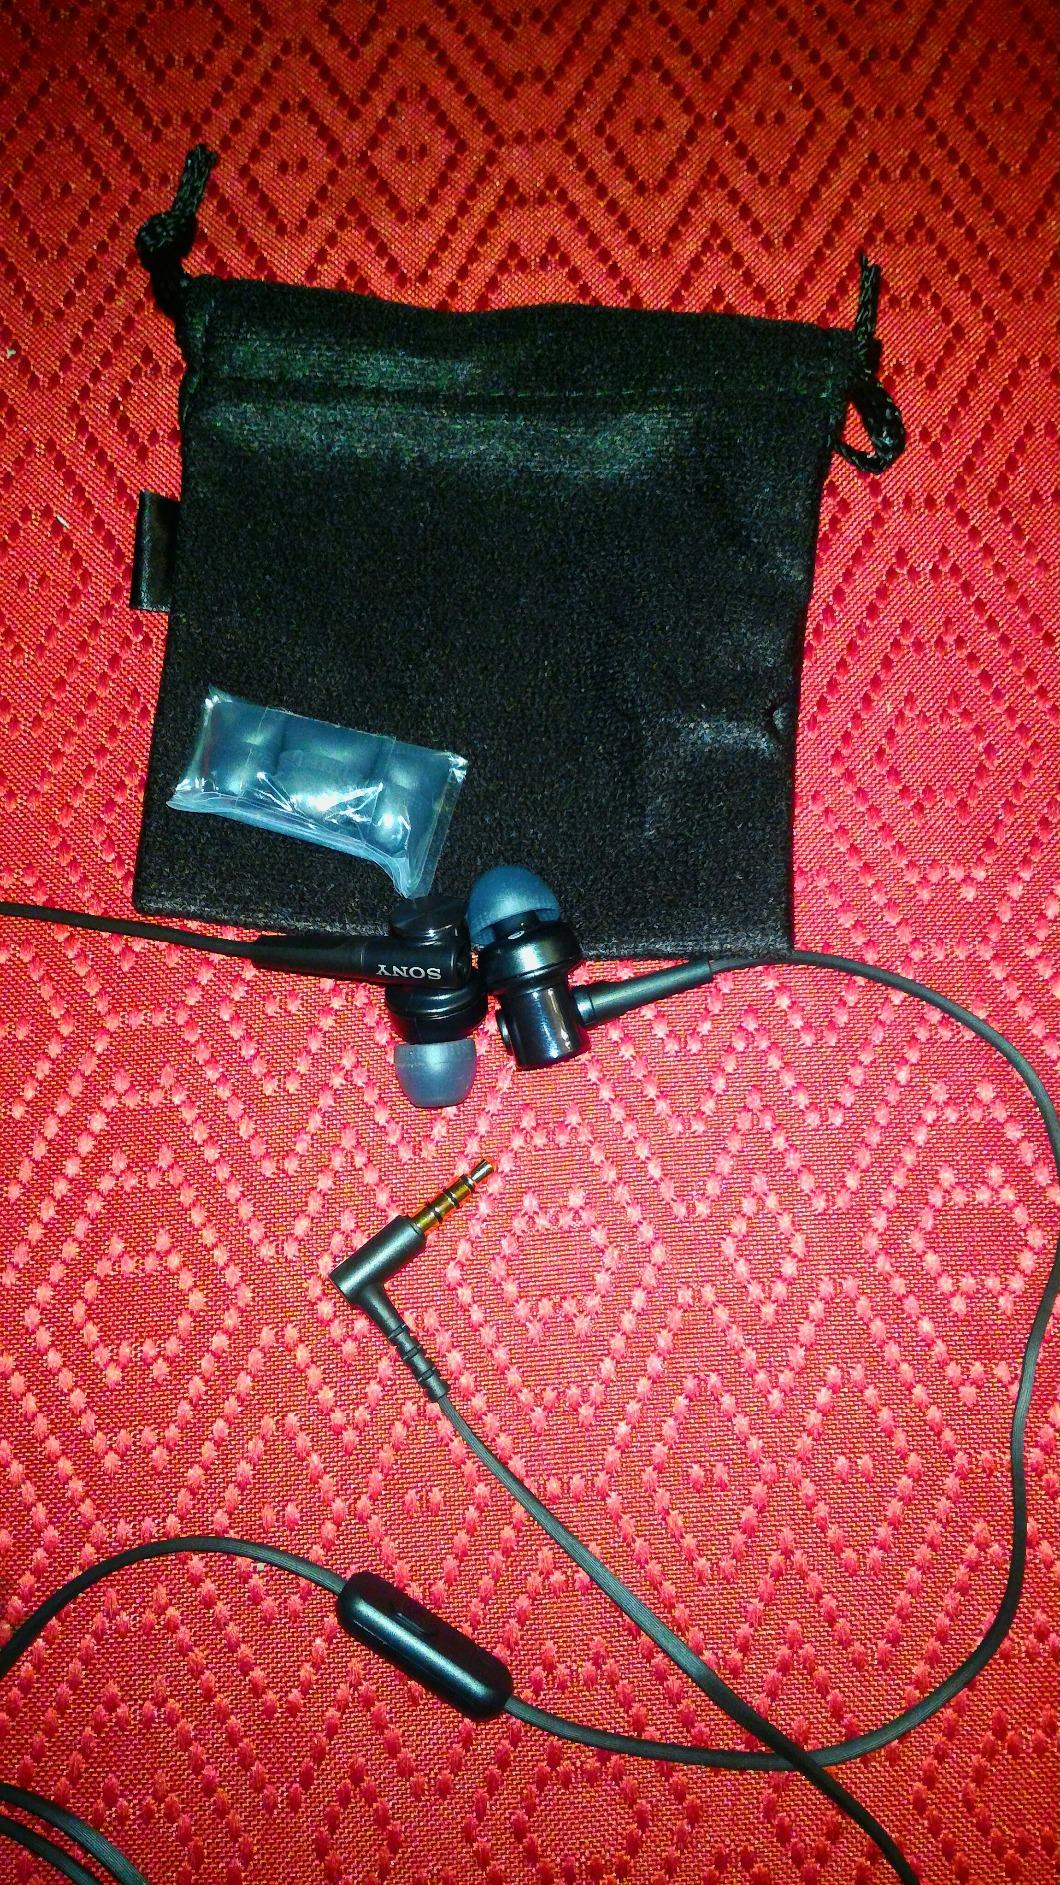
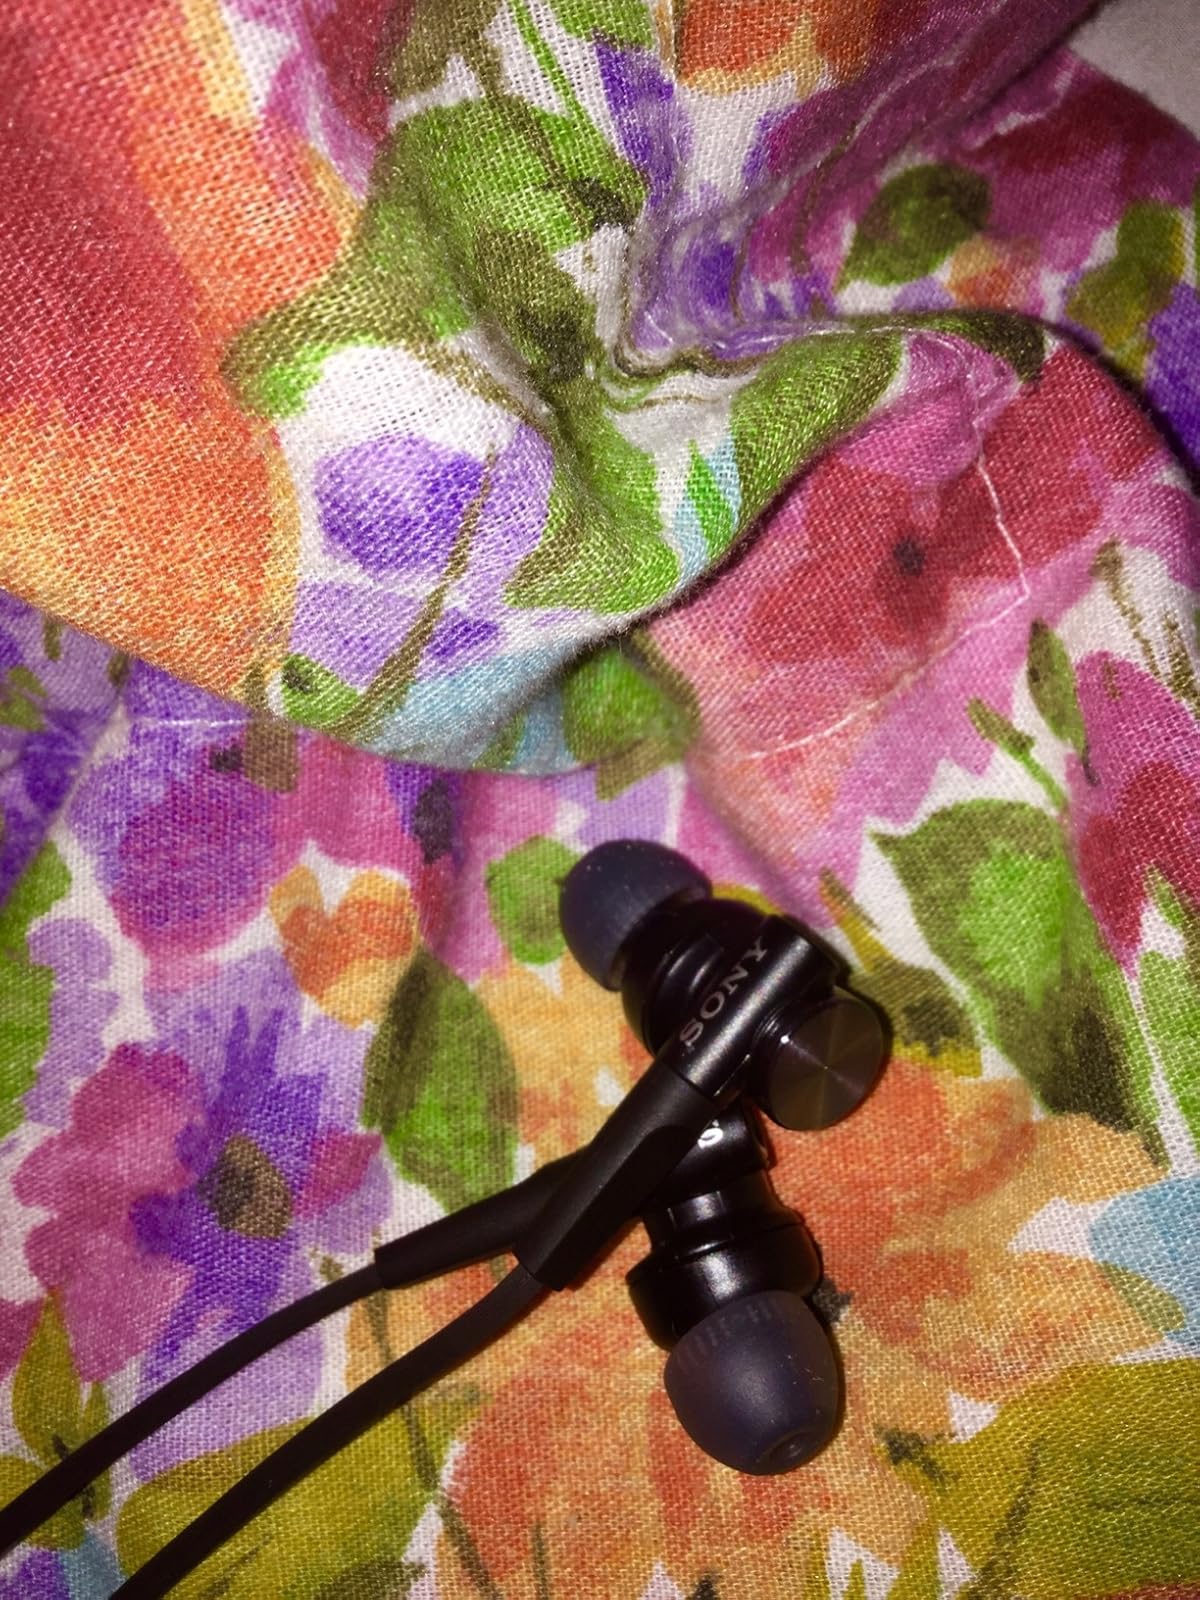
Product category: headphones
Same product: yes